Rosental Alves

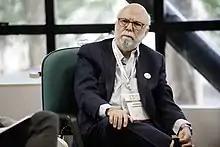
Rosental Calmon Alves in June 2018

Alves began his journalism career at the age of sixteen. He studied journalism at the Federal University of Rio de Janeiro. Aged 21, he began lecturing and teaching journalism in Brazil at Fluminense Federal University and at Gama Filho University. Alves wrote for "Jornal do Brasil" as a foreign correspondent, and managing editor, and helped the publication launch its website in 1994. In 1996, Alves moved to the United States to join the faculty of the University of Texas at Austin as the inaugural Knight Chair in International Journalism. Alves researched the development of journalism education in Latin America.